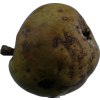
Label: pear